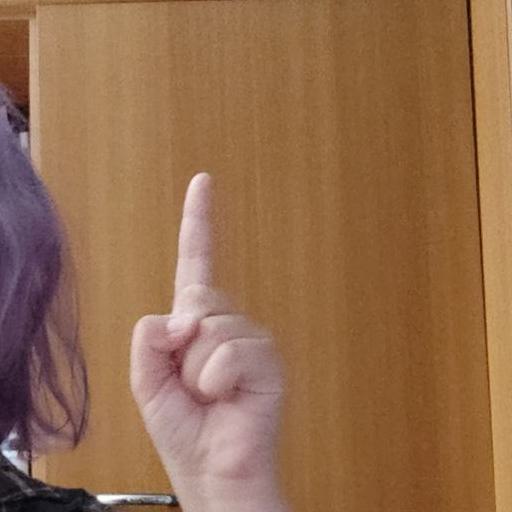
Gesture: one